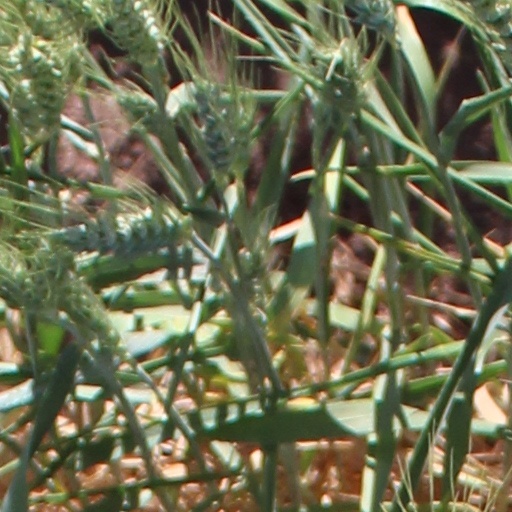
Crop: wheat